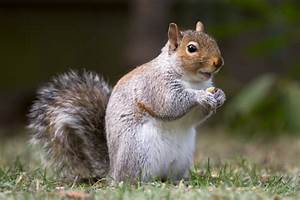
Label: scoiattolo